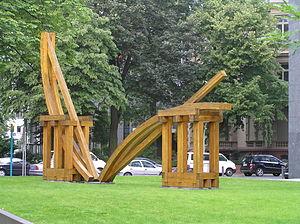
Claus Bury est un sculpteur allemand. Il est devenu connu pour ses sculptures à grande échelle.